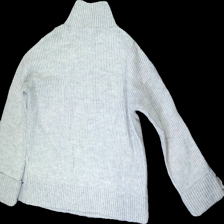
View: back
Type: Sweater
Category: Ladies
Brand: Not in the list
Brand text on label: Pernilla wahlgren
Colors: Grey
Material: 83% Acryl 17% Polyester
Cut: Regular
Size: S
Price range: 50-100
Recommended usage: Reuse
Description: Grey ribbed knitted sweater